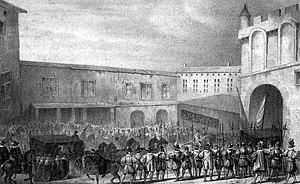
Entrée de Louis XIII à Toulouse, par la Porte Saint-Michel en 1632 (vu par Jean Chalette, dans 'Les Annales de Toulouse')
Toulouse est une ville d'Occitanie dans le Sud de la France située sur le fleuve Garonne. Le territoire de la ville a été occupé dès le Néolithique, puis au cours de la Protohistoire avant que la ville proprement dite ne soit fondée par les Romains. Elle est ensuite, au fil des siècles occupée par les Wisigoths, puis les Mérovingiens. Sous l'administration carolingienne, Toulouse est placée, dès la fin du VIIIᵉ siècle, sous le contrôle d'un comte. Elle est ensuite rattachée au royaume de France à la fin du XIIIᵉ siècle, conséquence indirecte de la croisade contre les Albigeois et de la signature du traité de Meaux-Paris.
Le quartier Saint-Michel de Toulouse, située au sud du centre ville, autour du carrefour de l'ancienne Porte Narbonnaise, est un quartier populaire. La mairie prévoit de transformer l'ancienne prison Saint-Michel en un espace culturel européen alliant science et art. Le quartier doit son nom à la Grande Rue Saint-Michel. Le long de cette rue se trouve l'ancienne prison Saint-Michel.